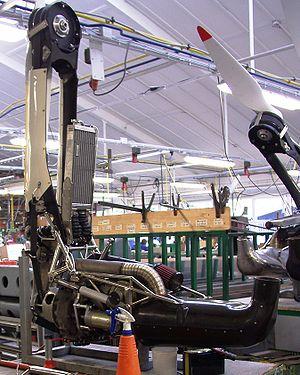
Groupe de propulsion à moteur Wankel pour les planeur de Alexander Schleicher.
Un motoplaneur est un planeur doté d'un propulseur d'appoint. La Fédération aéronautique internationale le définit comme un « avion capable de vol plané prolongé sans utilisation du propulseur d'appoint dont il est doté ».
Felix Heinrich Wankel était un inventeur allemand autodidacte, qui fit du moteur à piston rotatif une réalité industrielle.